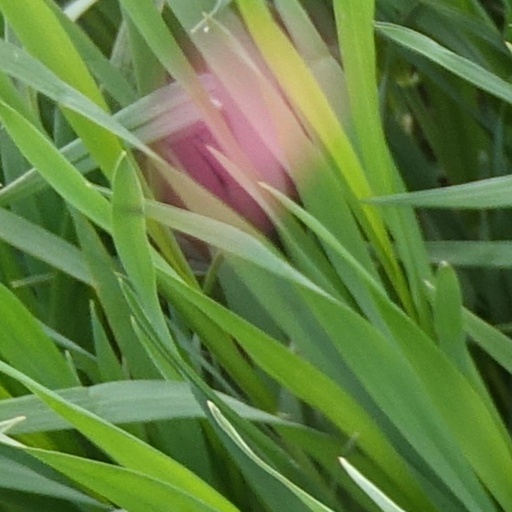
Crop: wheat